Russian espionage in the United States

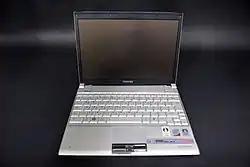
A laptop used by Russian spies seized in 2010 by the FBI

From the end of the 1980s, KGB and later SVR began to create "a second echelon" of "auxiliary agents in addition to our main weapons, illegals and special agents", according to former SVR officer Kouzminov. These agents are legal immigrants, including scientists and other professionals. Another SVR officer, Vasili Mitrokhin, who defected to Britain in 1992, described details about thousands of Russian agents and intelligence officers, some of them "illegals" who live under deep cover abroad.